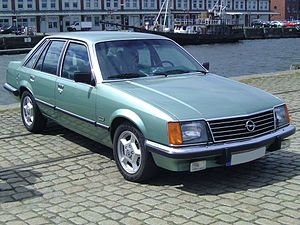
Opel Senator / Senator A1 (1978−1982)
Opel Senator var en personbil bygget af den tyske bilfabrikant Opel mellem 1978 og 1993.